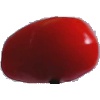
Label: Tomato 2